William Ellery Leonard House

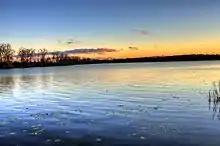
Lake Wingra, one of William and Charlotte's haunts

By 1914 he had fallen in love again, with Charlotte Charlton. This change allowed him to range farther from home and his parents were able to leave. He and Charlotte married and began planning the house at 2015 Adams, which seems to have been on a lot that Charlotte already owned. This area a mile southwest of campus near Lake Wingra was then at the edge of Madison, in a new subdivision.